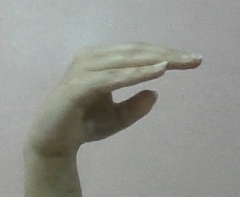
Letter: jeem